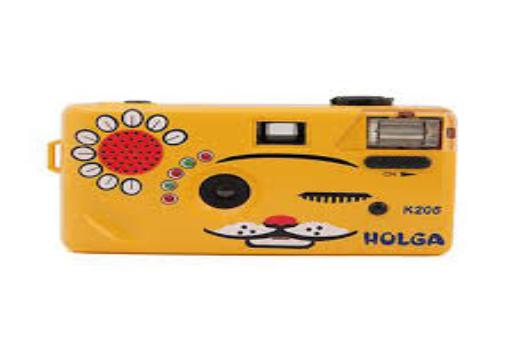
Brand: Holga
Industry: Electronic